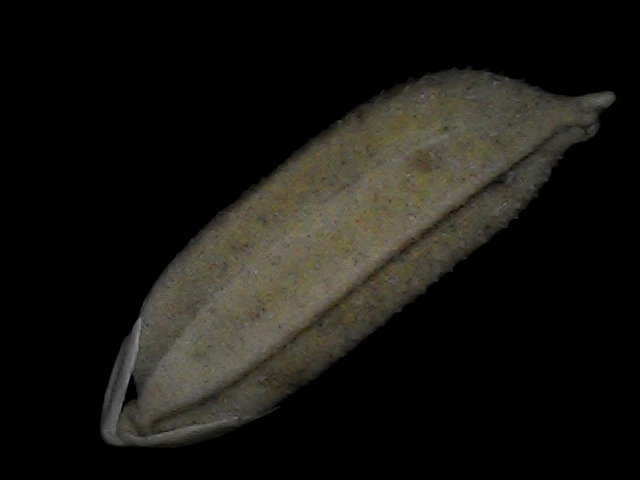
Rice variety: Bd72